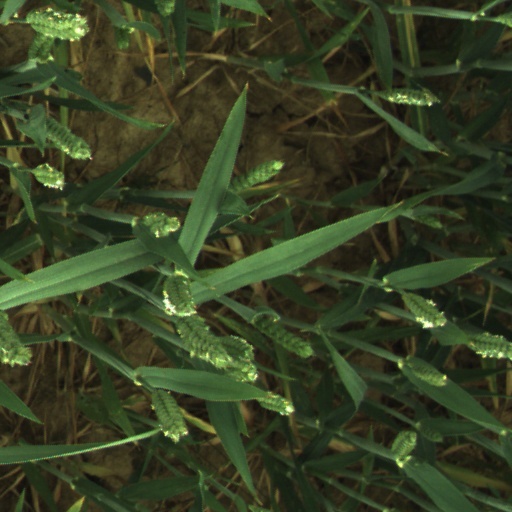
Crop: wheat